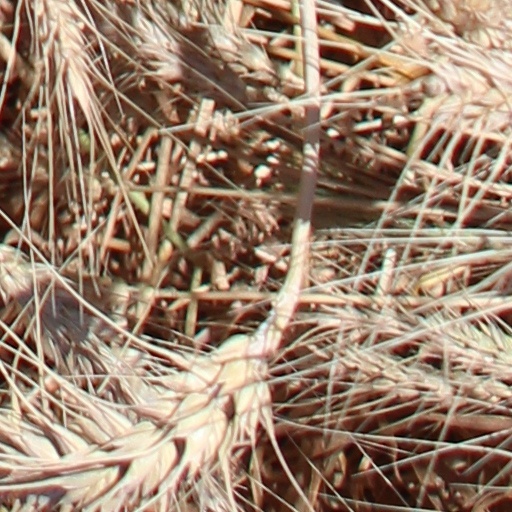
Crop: wheat